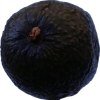
Label: black_avocado